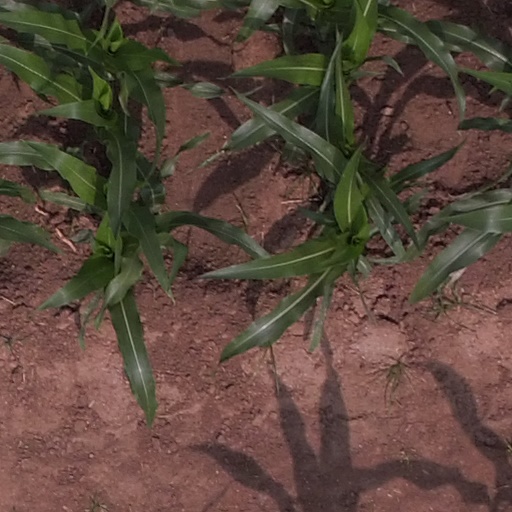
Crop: maize; corn